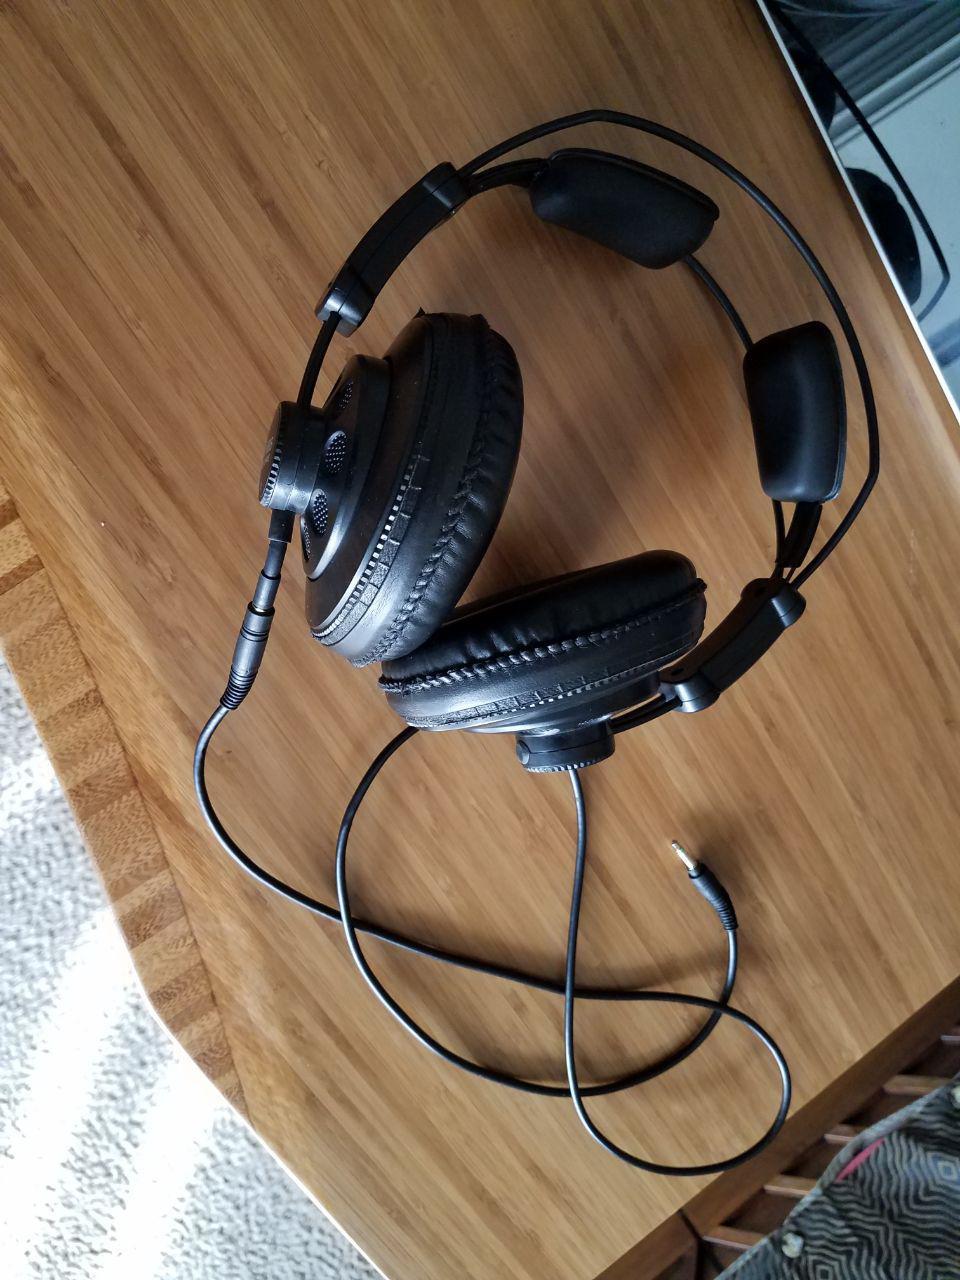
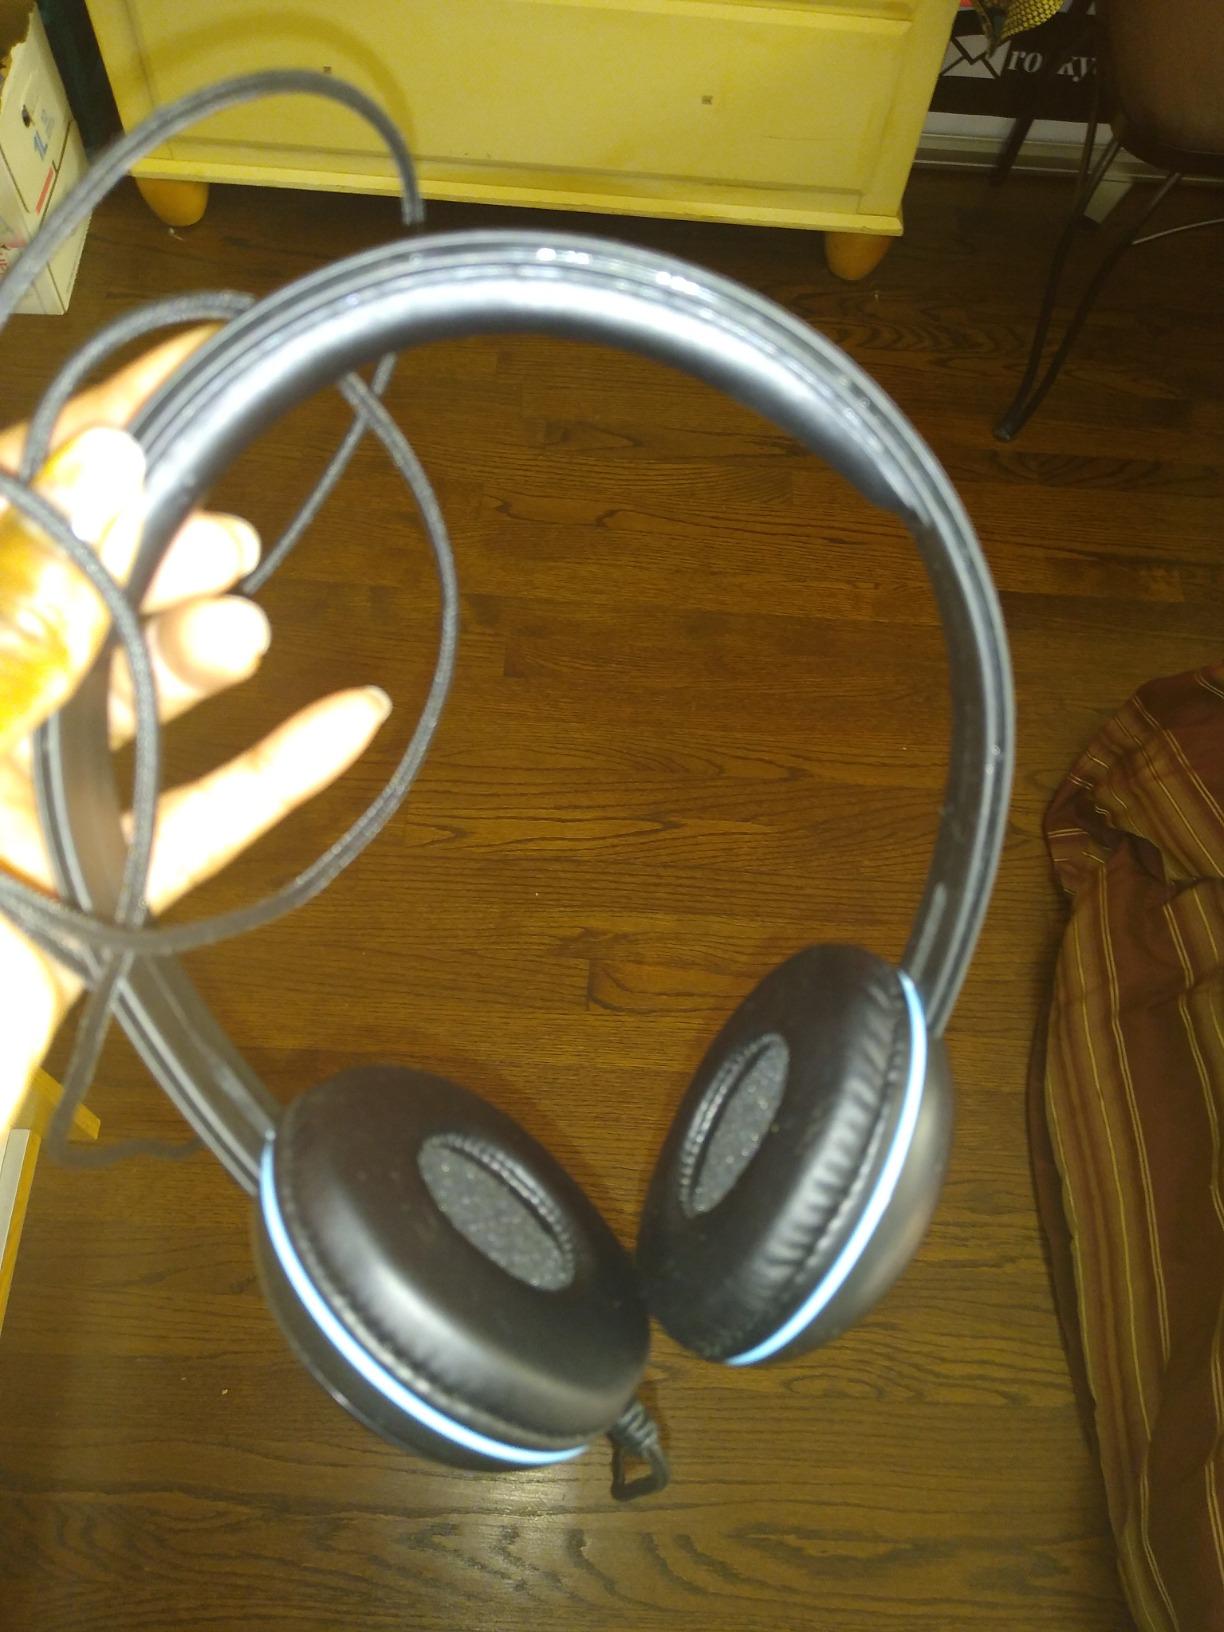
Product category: headphones
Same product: no